Benedictus Marwood Kelly

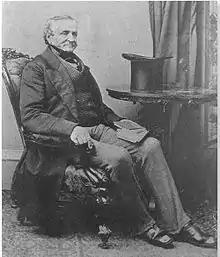
Benedictus Marwood Kelly in the 1850s

Benedictus Marwood Kelly (3 February 1785 – 26 September 1867) was an officer of the Royal Navy. He rose to the rank of admiral after service in the French Revolutionary and Napoleonic Wars.